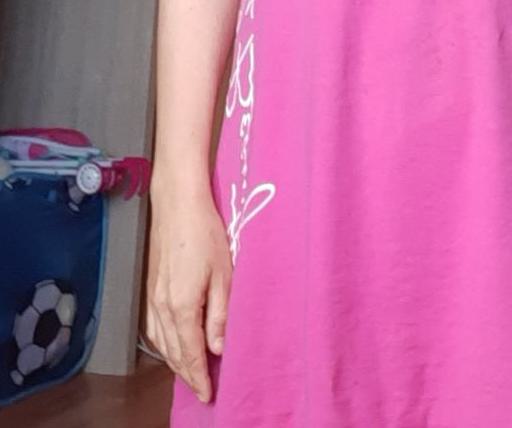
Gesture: no_gesture